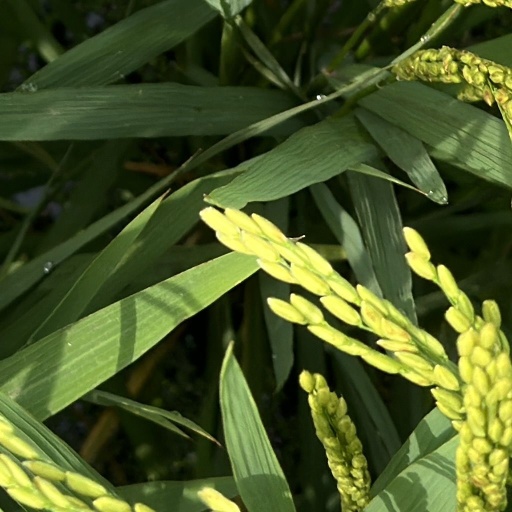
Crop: rice